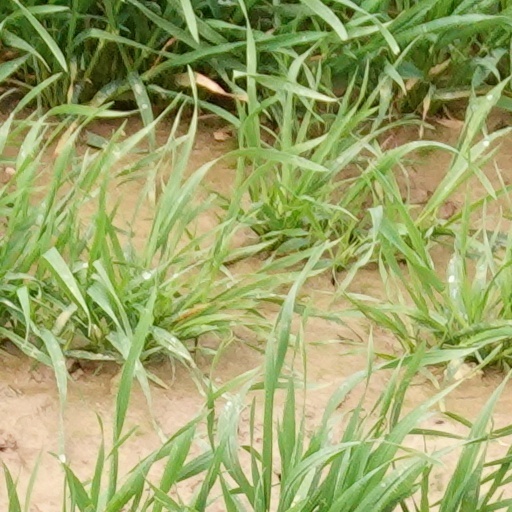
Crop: wheat